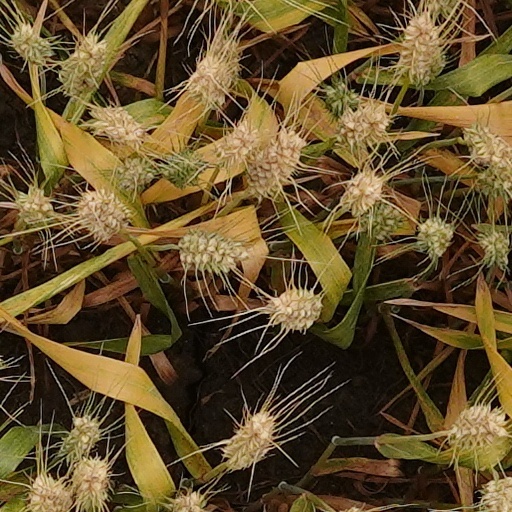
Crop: wheat